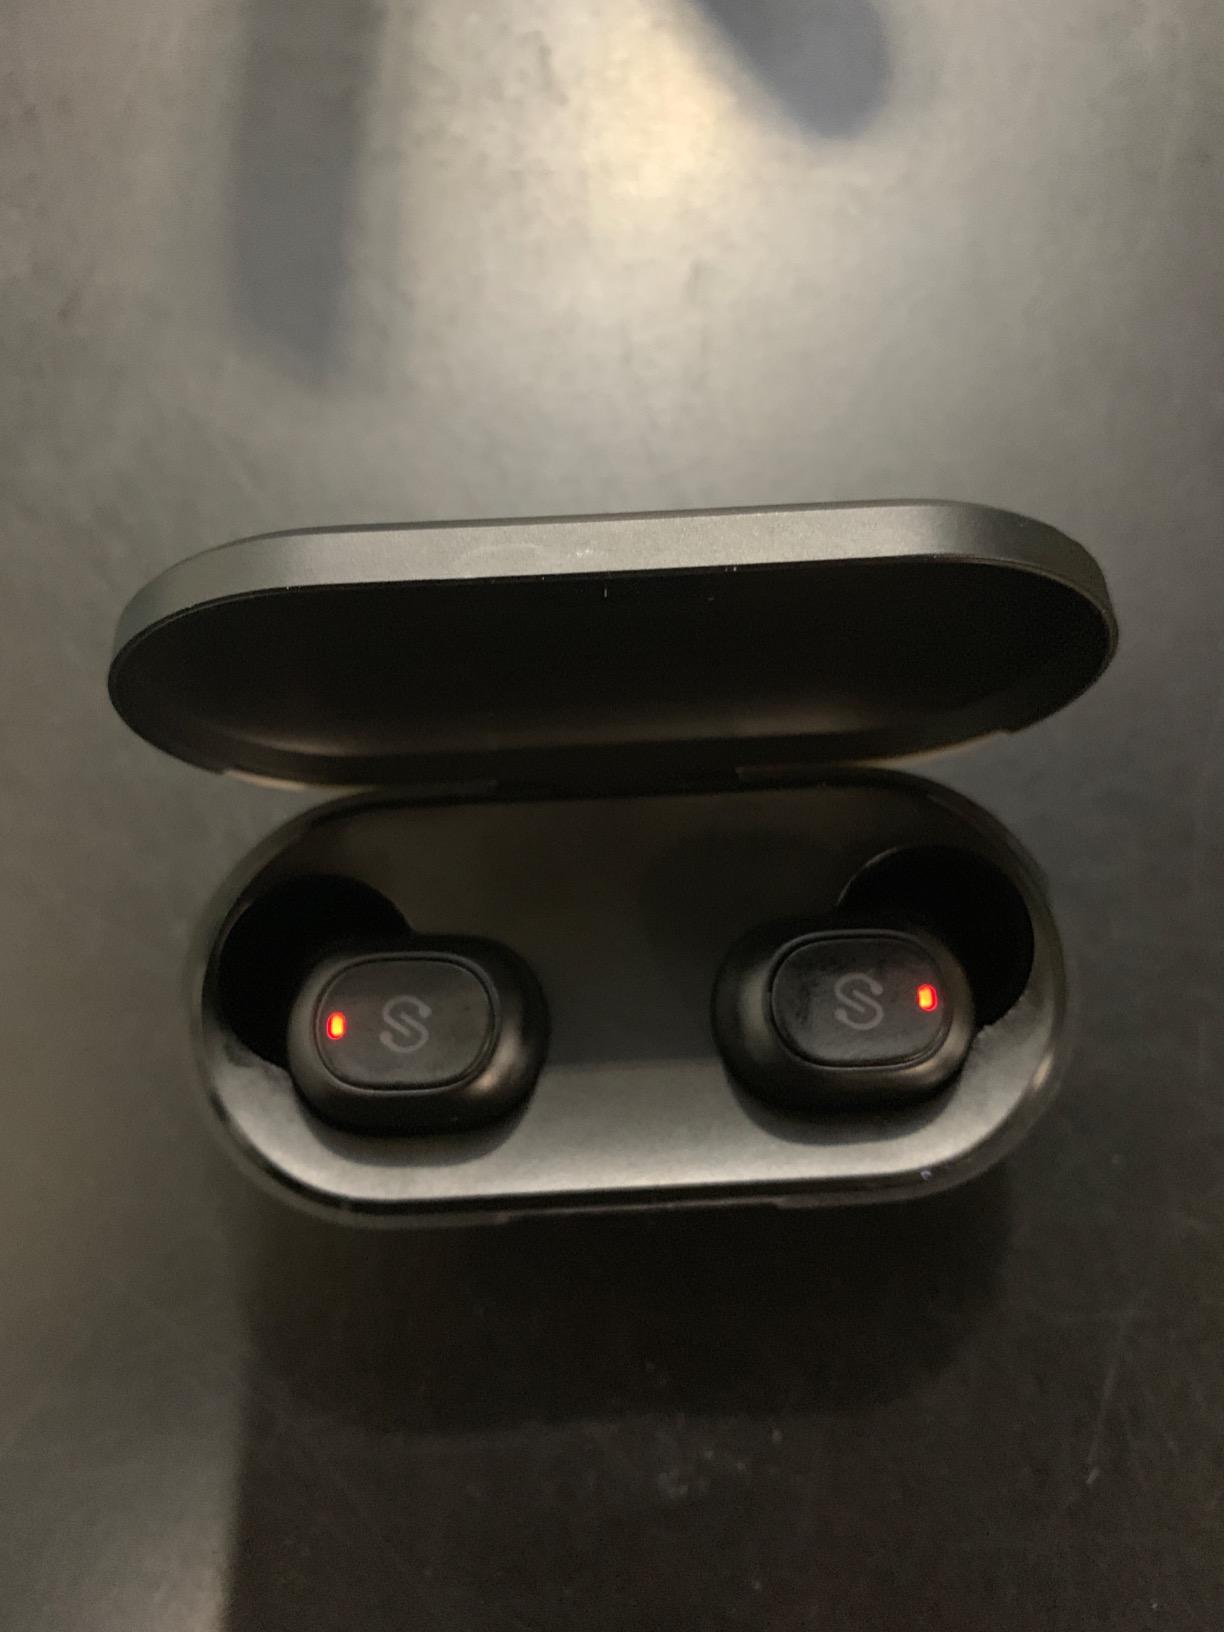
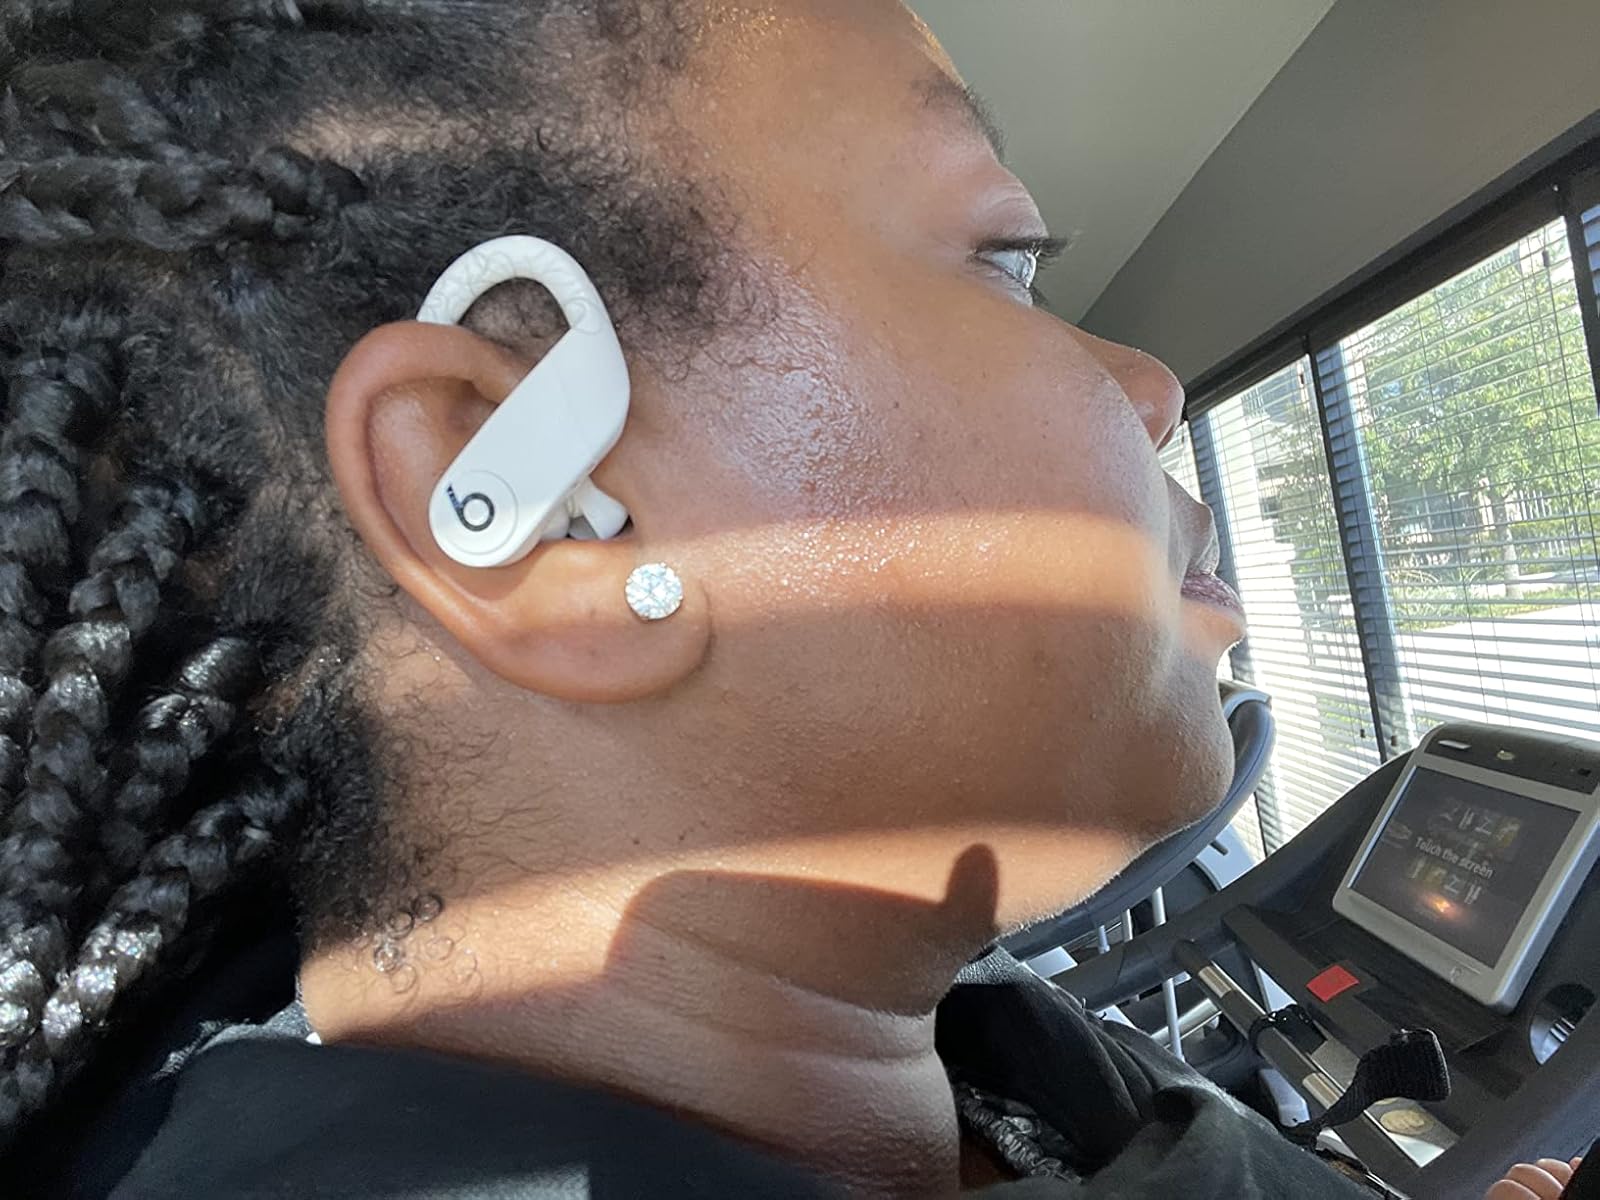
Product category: earbuds
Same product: no